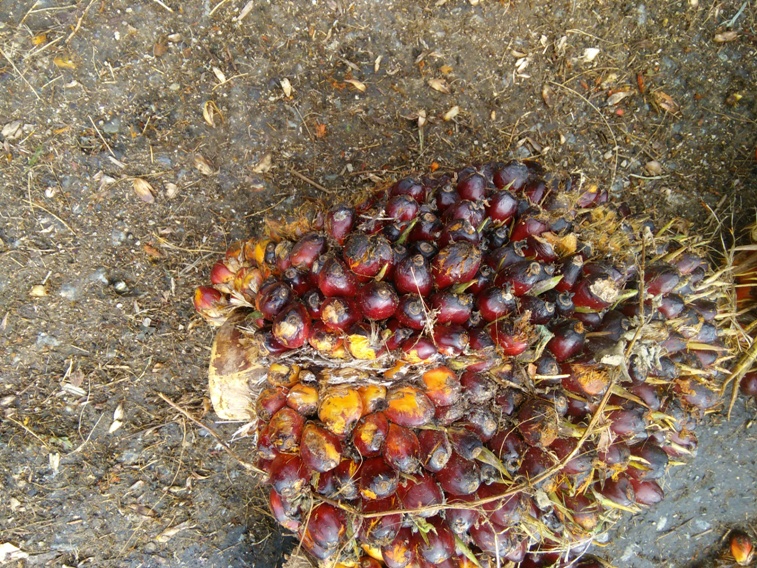
Ripeness: Ripe